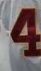
Number: 4